Swedish Film Database

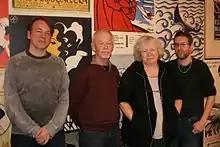
The editors of the Swedish film database in December 2009

The Swedish Film Database is an Internet database about Swedish films, published by the Swedish Film Institute. It contains information about all Swedish films from 1897 onwards and foreign films that had their first cinema release in Sweden. It also provides many biographies of actors, directors, producers and others who have participated in Swedish films over the years. It is created with the support of the Bank of Sweden Tercentenary Foundation. The database comprises about 62,000 films (17,000 Swedish films) and 265,000 people.